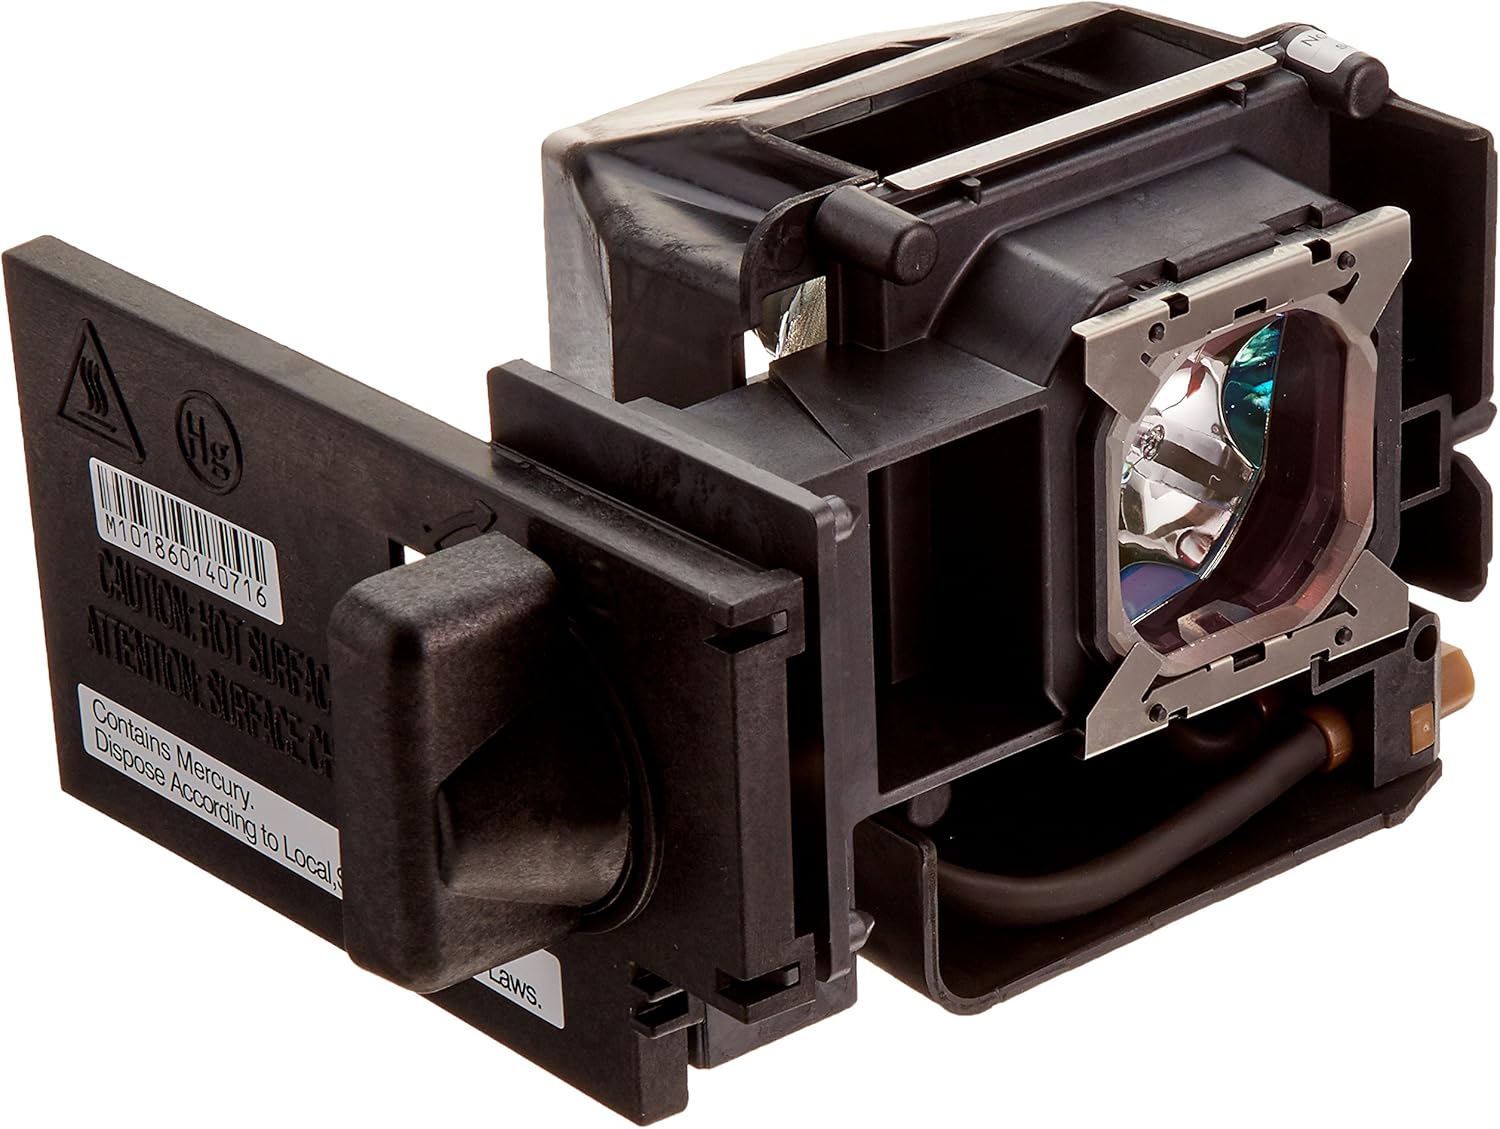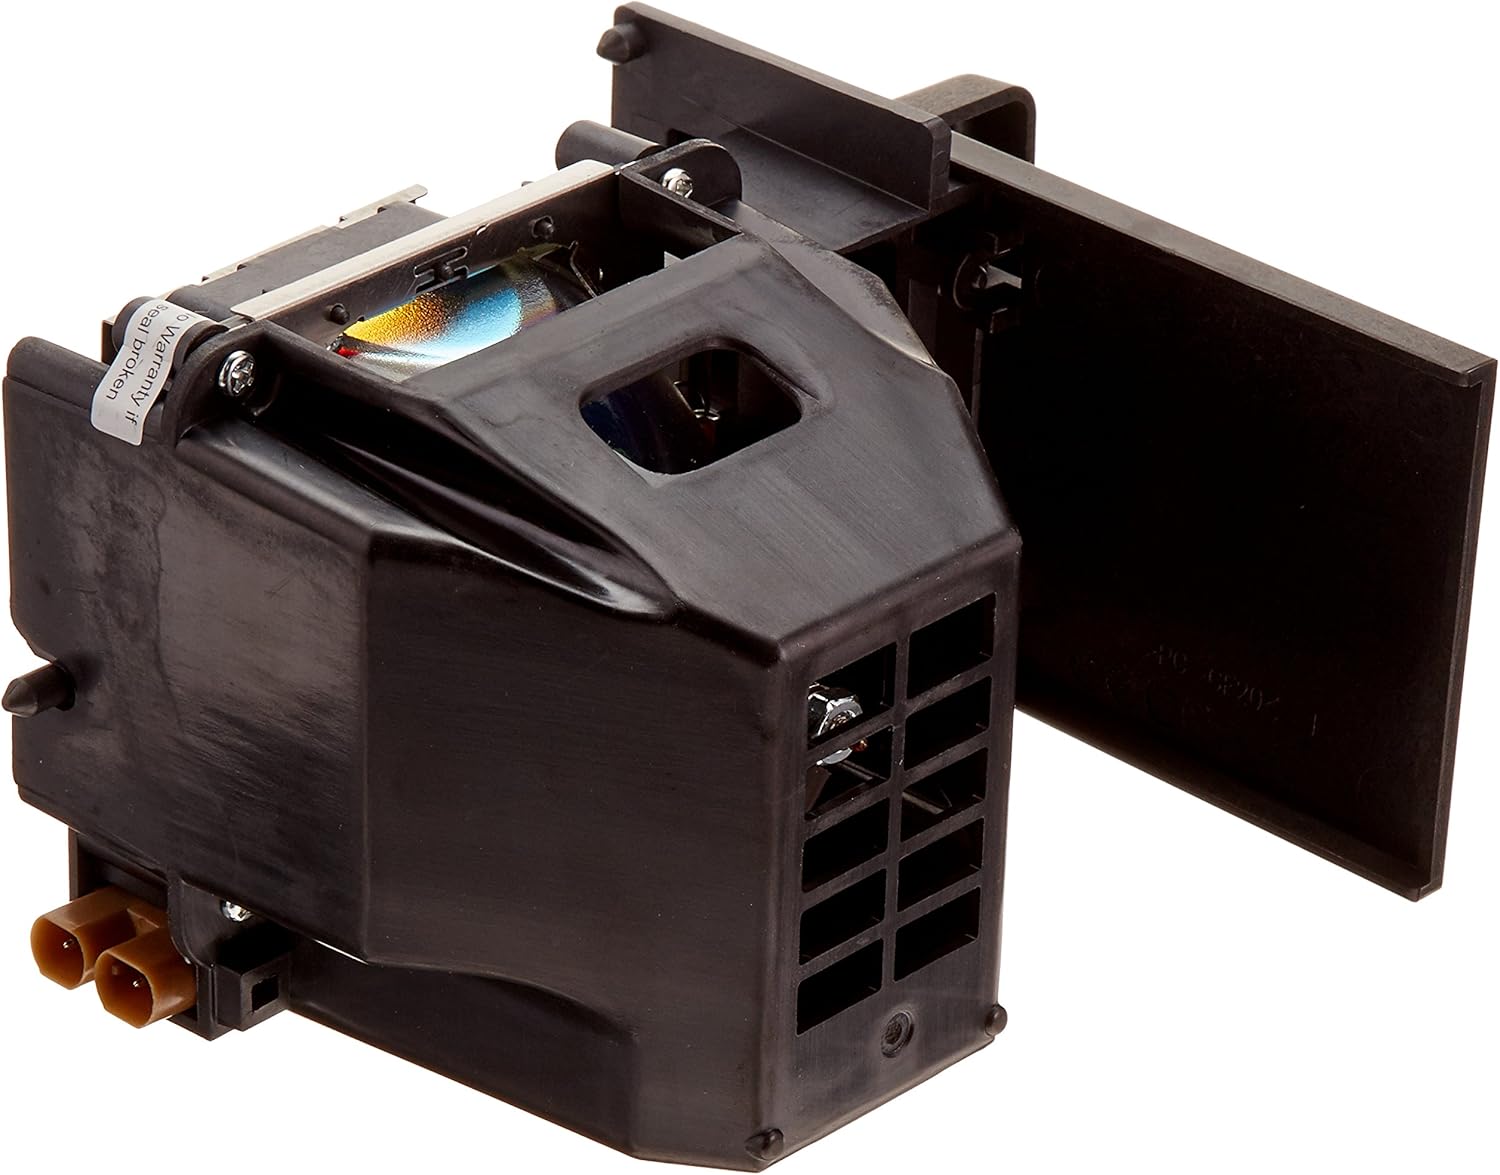
TY-LA1001 O-Series Replacement Lamp
Category: Office Products
Lamp Hours:10000 / Watts:150 / Lamp Type:HID
Features: Part Number: TY-LA1001 | Wattage: 150W watts, Lamp Life: 2000 hours | Email within 7 days of receiving shipment and request RMA number. Return item must be received within 14 days after RMA Number is issued. Return item must be accompanyed with original invoice and original packing, also mark RMA number on the box. | Items returned without RMA number or after 30 days will not be accepted. | Brand new Lamp w/120-day Warranty